2 Corinthians 11

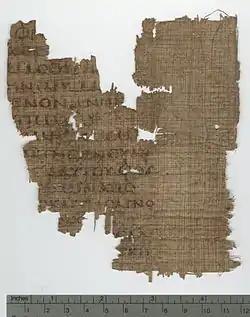
2 Corinthians 11:1–4, 6–9 in Papyrus 124 (6th century)

In verse 13, Paul writes of "false apostles". In verse 5 he has compared himself with the "super-apostles" or the "apostles-extraordinary". Meyer asks "Whom does he mean by τῶν ὑπερλίαν ἀποστόλων?". He notes that "according to Chrysostom, Theodoret, Grotius, Bengel, and most of the older commentators, also Emmerling, Flatt, Schrader, Baur, Hilgenfeld, Holsten, Holtzmann [among nineteenth century commentators], [he means] the actual "summos apostolos", namely Peter, James, and John" but Meyer argues that "Paul is not contending against these, but against the false apostles" and recommends the translation "the over-great apostles". Meyer lists biblical commentators Richard Simon, Alethius, Heumann, Semler, Michaelis, Schulz, Stolz, Rosenmüller, Fritzsche, Billroth, Rückert, Olshausen, de Wette, Ewald, Osiander, Neander, Hofmann, Weiss, Beyschlag and others as having followed Beza's suggestion, according to which the pseudo-apostles were understood to be Judaistic anti-Pauline teachers.